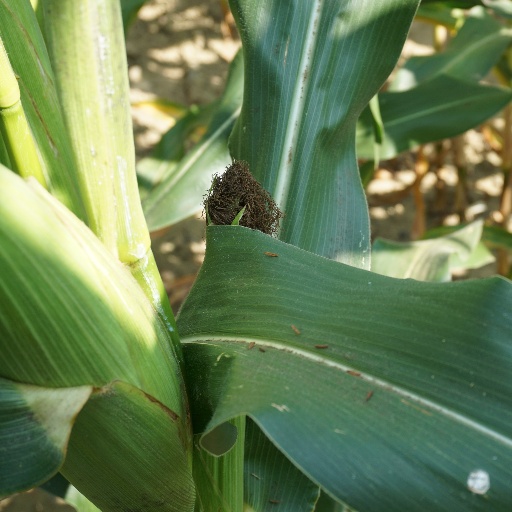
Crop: maize; corn